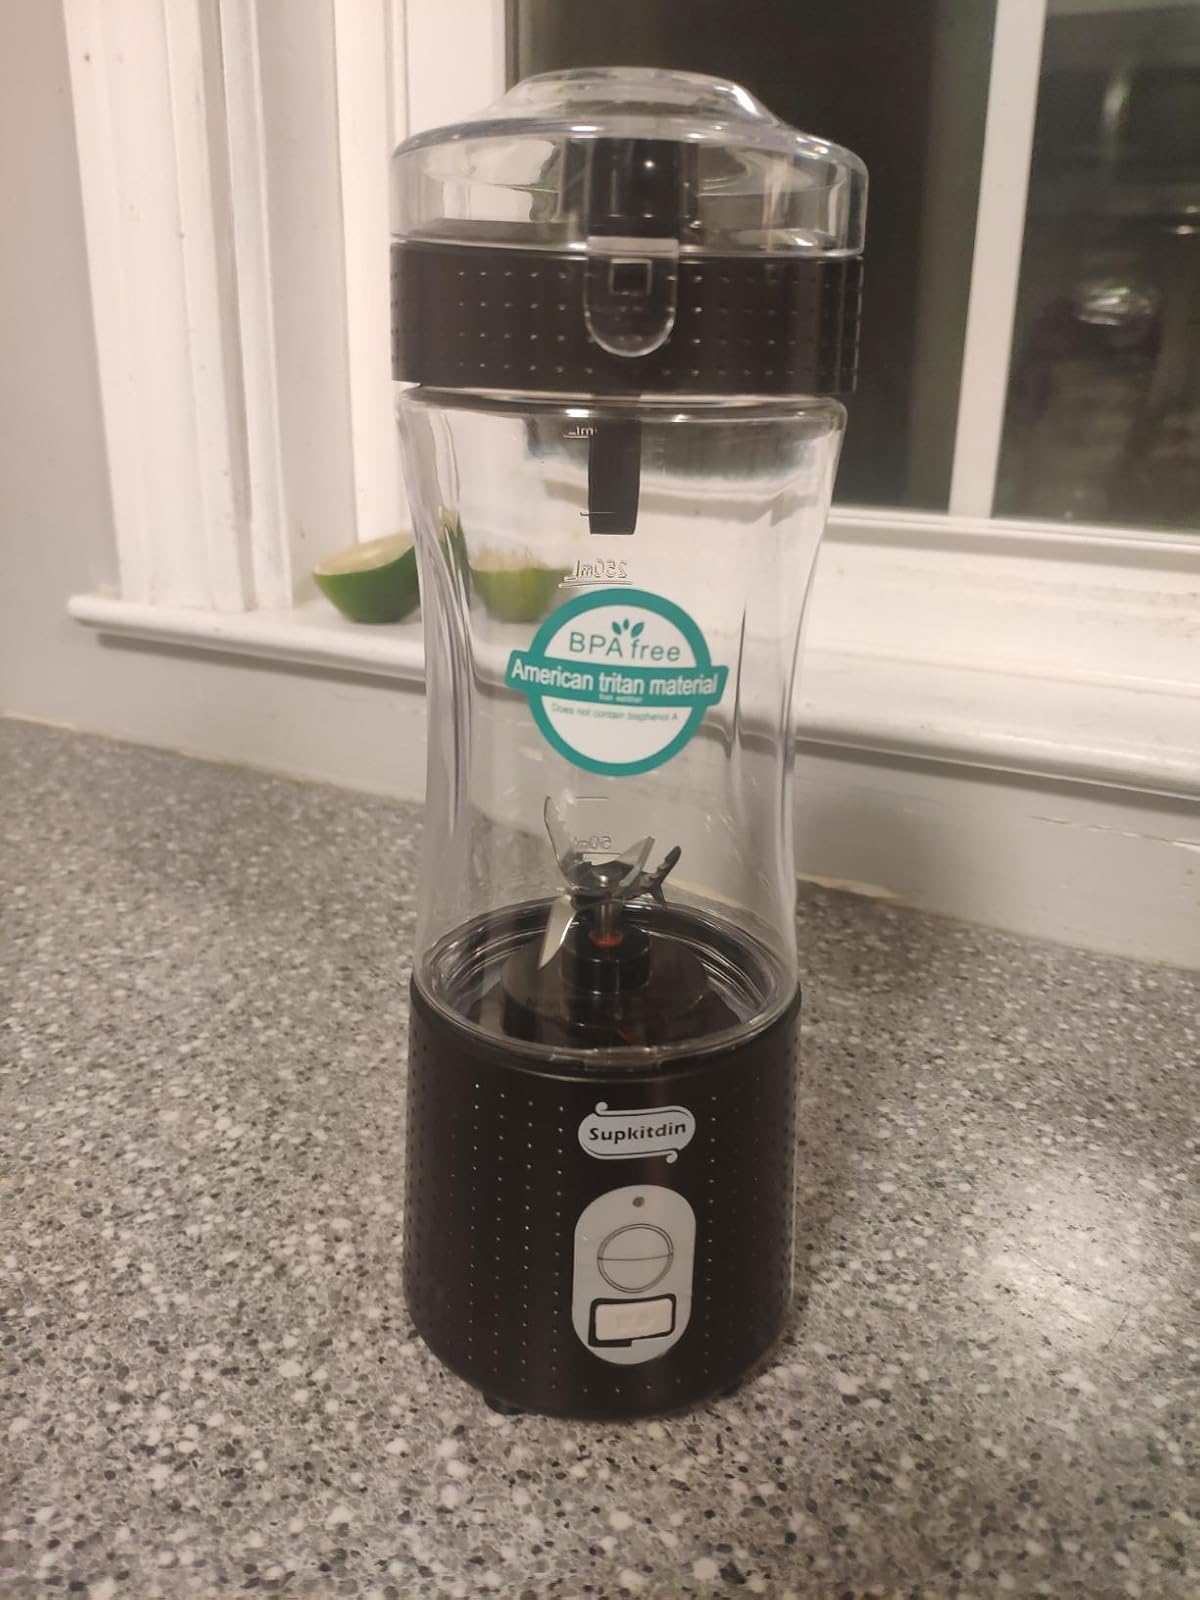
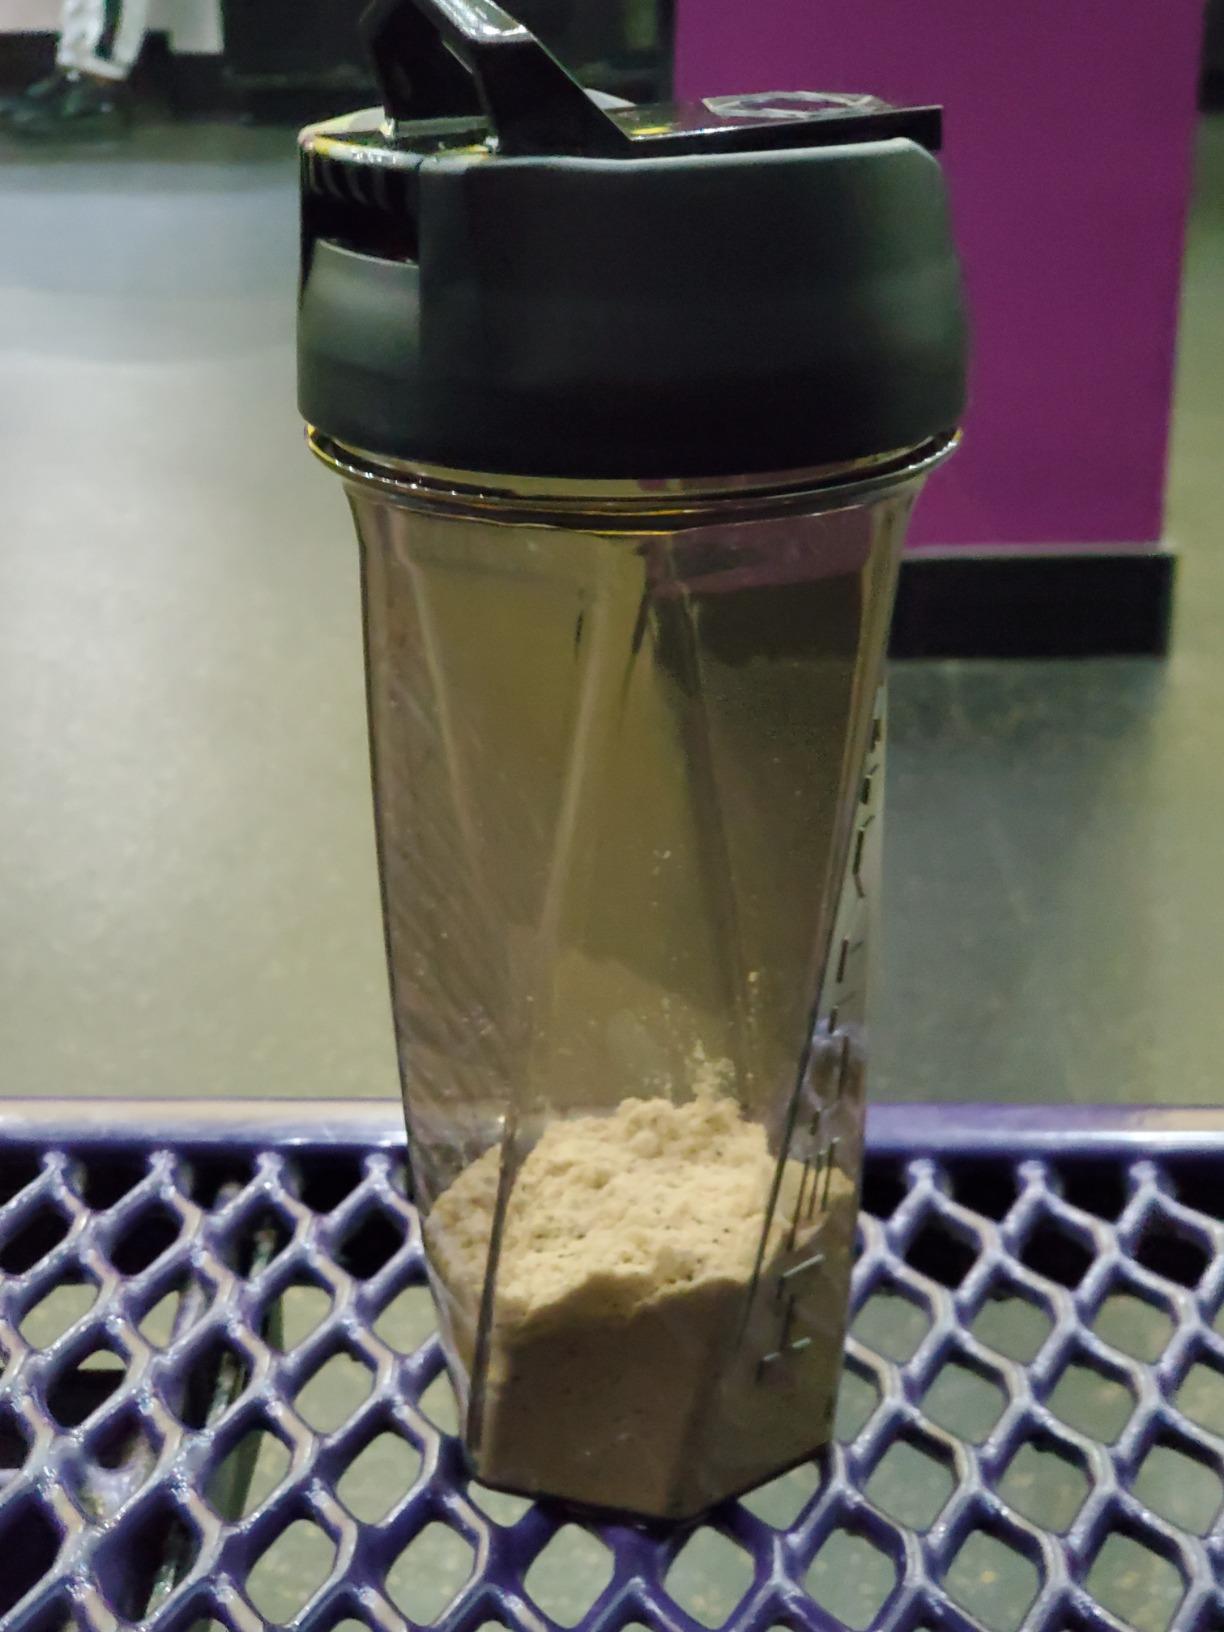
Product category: items_blender
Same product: no